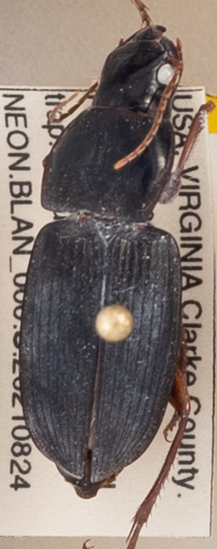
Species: Harpalus pensylvanicus
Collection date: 2021-08-24
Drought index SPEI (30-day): -0.348
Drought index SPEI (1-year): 0.114
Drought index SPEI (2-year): -0.17